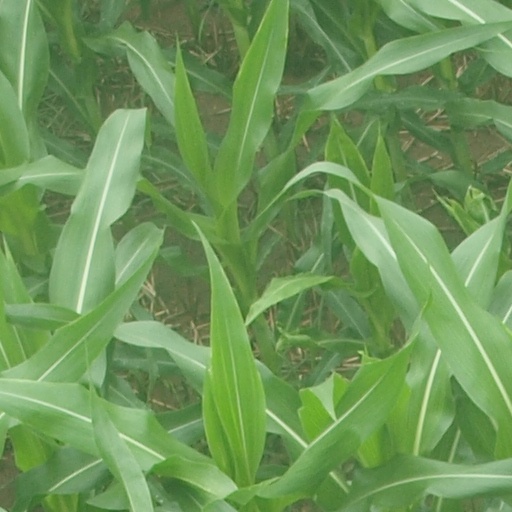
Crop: maize; corn